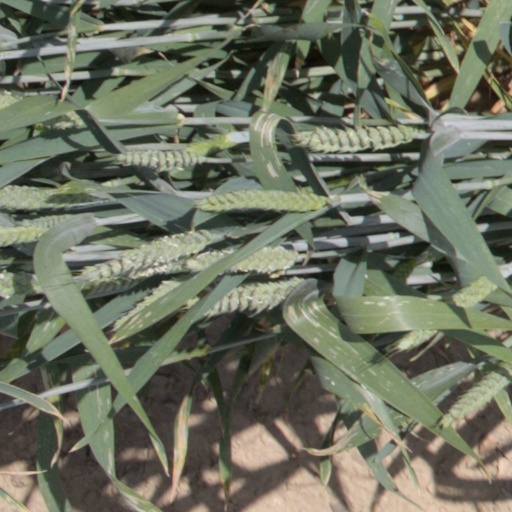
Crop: wheat